Describe the emotion expressed in this image:  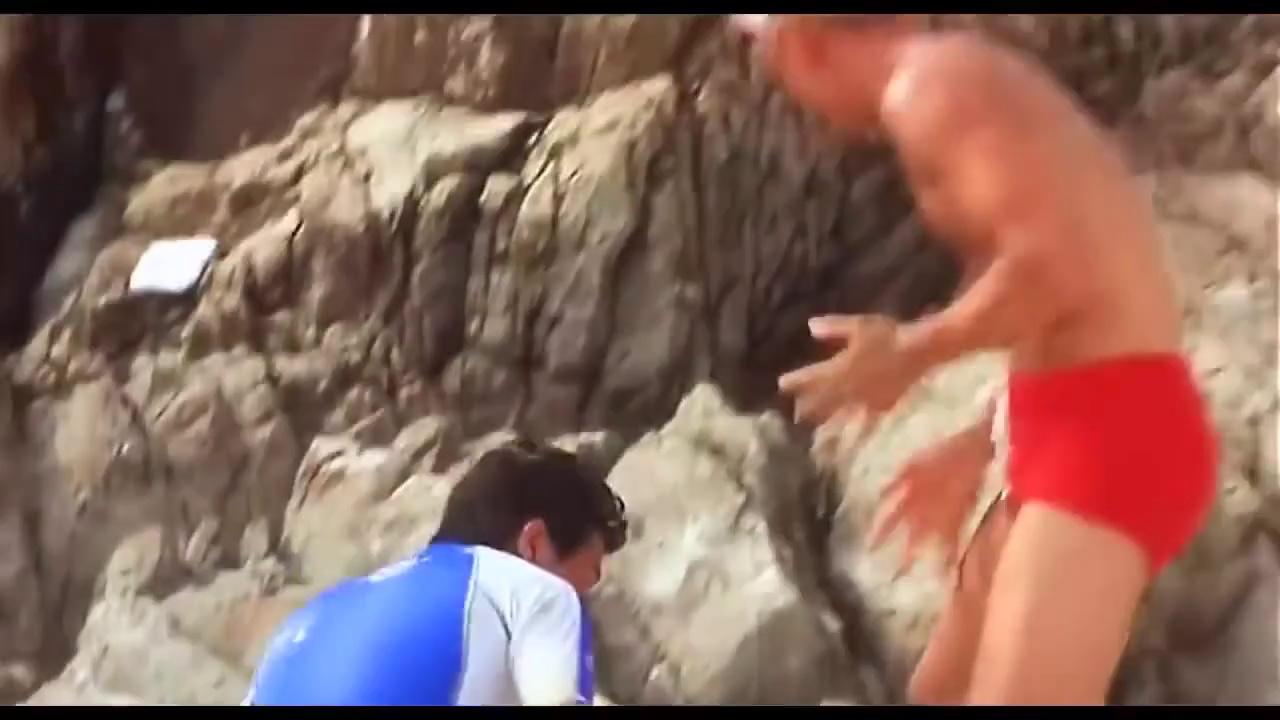
This person displays Suffering, valence and arousal with moderate intensity.